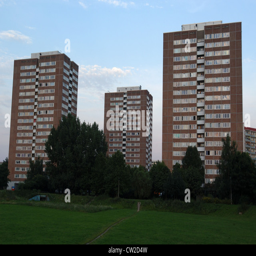
housing estate in the district